List of Brooklyn Nine-Nine episodes

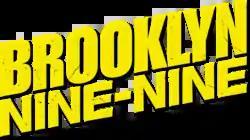
The logo of the series

"Brooklyn Nine-Nine" is an American police procedural comedy television series which ran for five seasons on Fox and three on NBC. It was created by Dan Goor and Michael Schur. It follows a team of detectives and a police captain in the 99th Precinct of the New York City Police Department in Brooklyn.